Geology of Hertfordshire

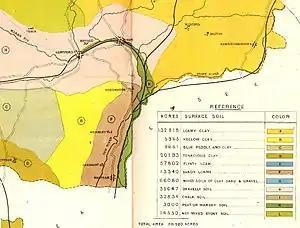
Soil map of Eastern Hertfordshire - by G. A Dean, 1864

The geology of Hertfordshire describes the rocks of the English county of Hertfordshire which are a northern part of the great shallow syncline known as the London Basin. The beds dip in a south-easterly direction towards the syncline's lowest point roughly under the River Thames. The most important formations are the Cretaceous chalks, which are exposed as the high ground in the north and west of the county, and the Cenozoic rocks made up of the Paleocene age Reading beds and Eocene age London Clay that occupies the remaining southern part.